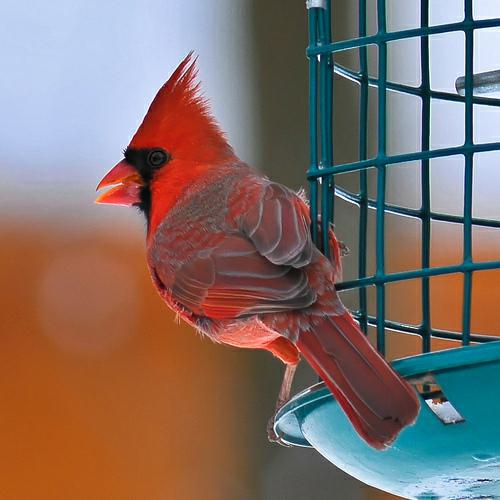
A photo of a cardinal